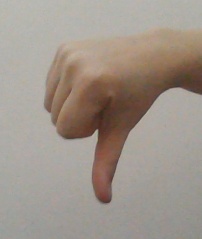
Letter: waw